Darryl Yokley

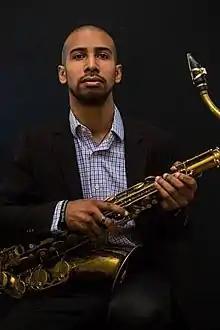
American tenor and alto saxophonist, composer and music conservatory teacher.

Darryl Yokley II (born February 2, 1982, Los Angeles, California) is an American tenor and alto saxophonist, composer and music conservatory teacher. Darryl started to learn jazz after extensive studies in classical saxophone. As a bandleader of Sound Reformation, Yokley has gained recognition as an inventive composer and soloist after releasing its debut album The Void (2012) and Pictures at an African Exhibition (2018). He has performed with Motown legends The Four Tops, The Temptations, and The O'Jays, Eddie Palmieri, Orrin Evans, The Captain Black Big Band, Duane Eubanks, Ralph Peterson Jr., Nasheet Waits, Valery Pomonarev, and many more.